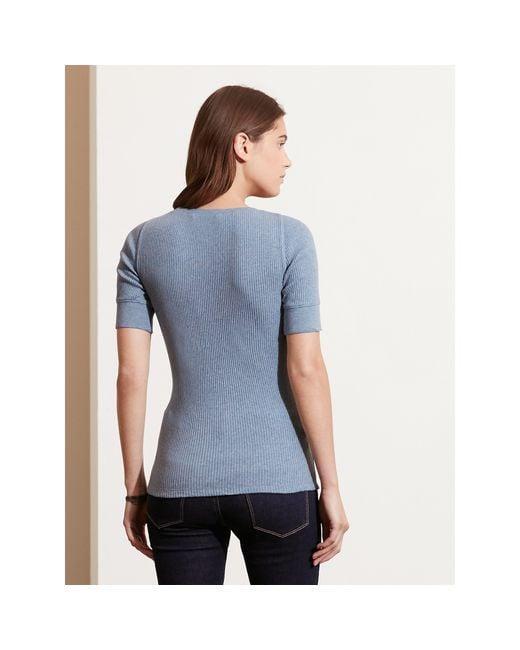
Hellblaues Damen Strick T-Shirt